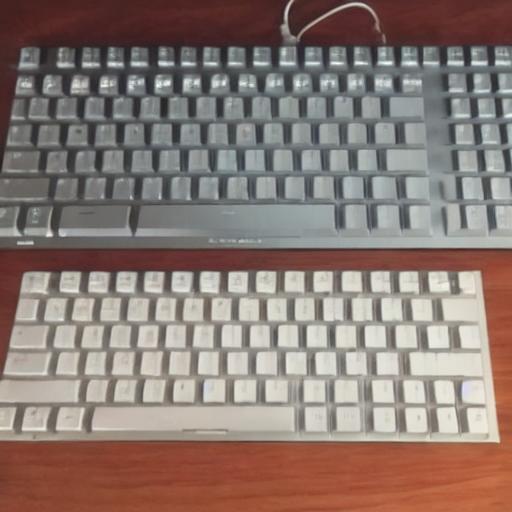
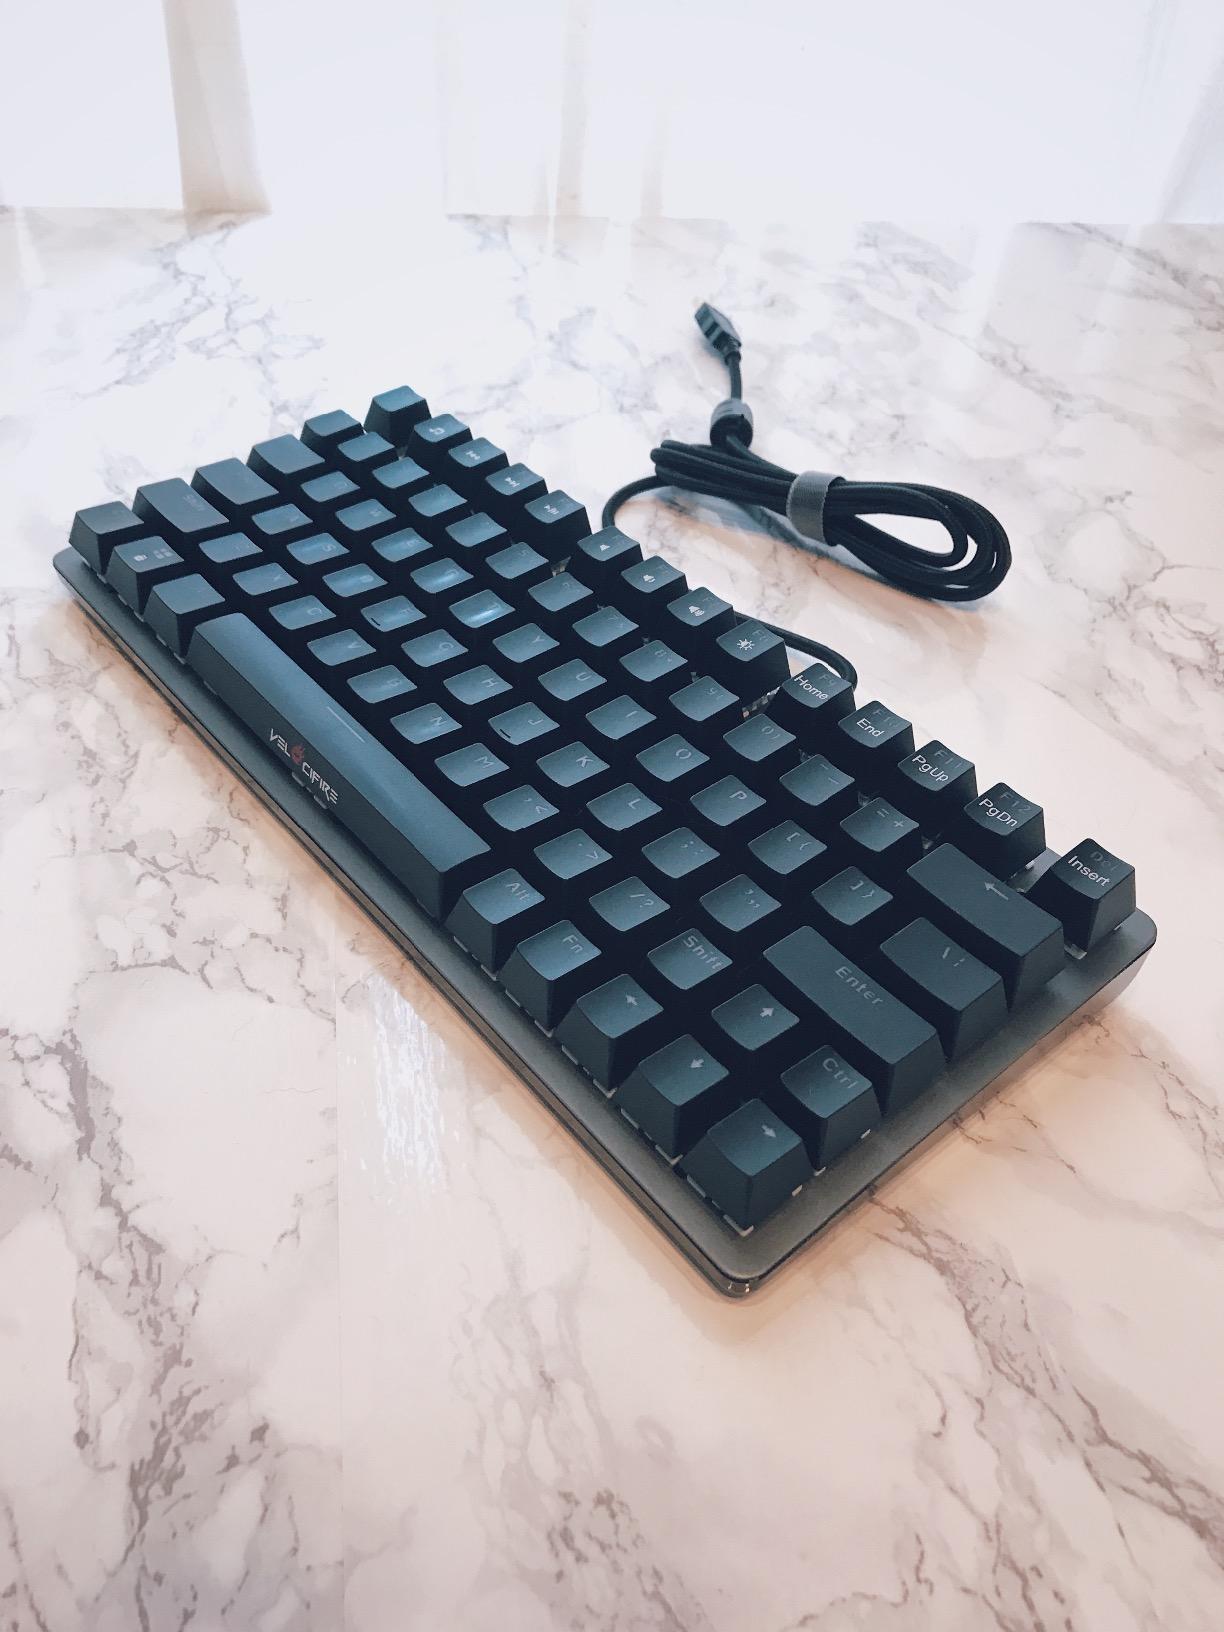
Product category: keyboard
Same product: no